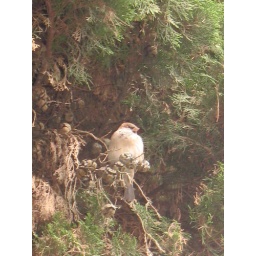
bird in a tree